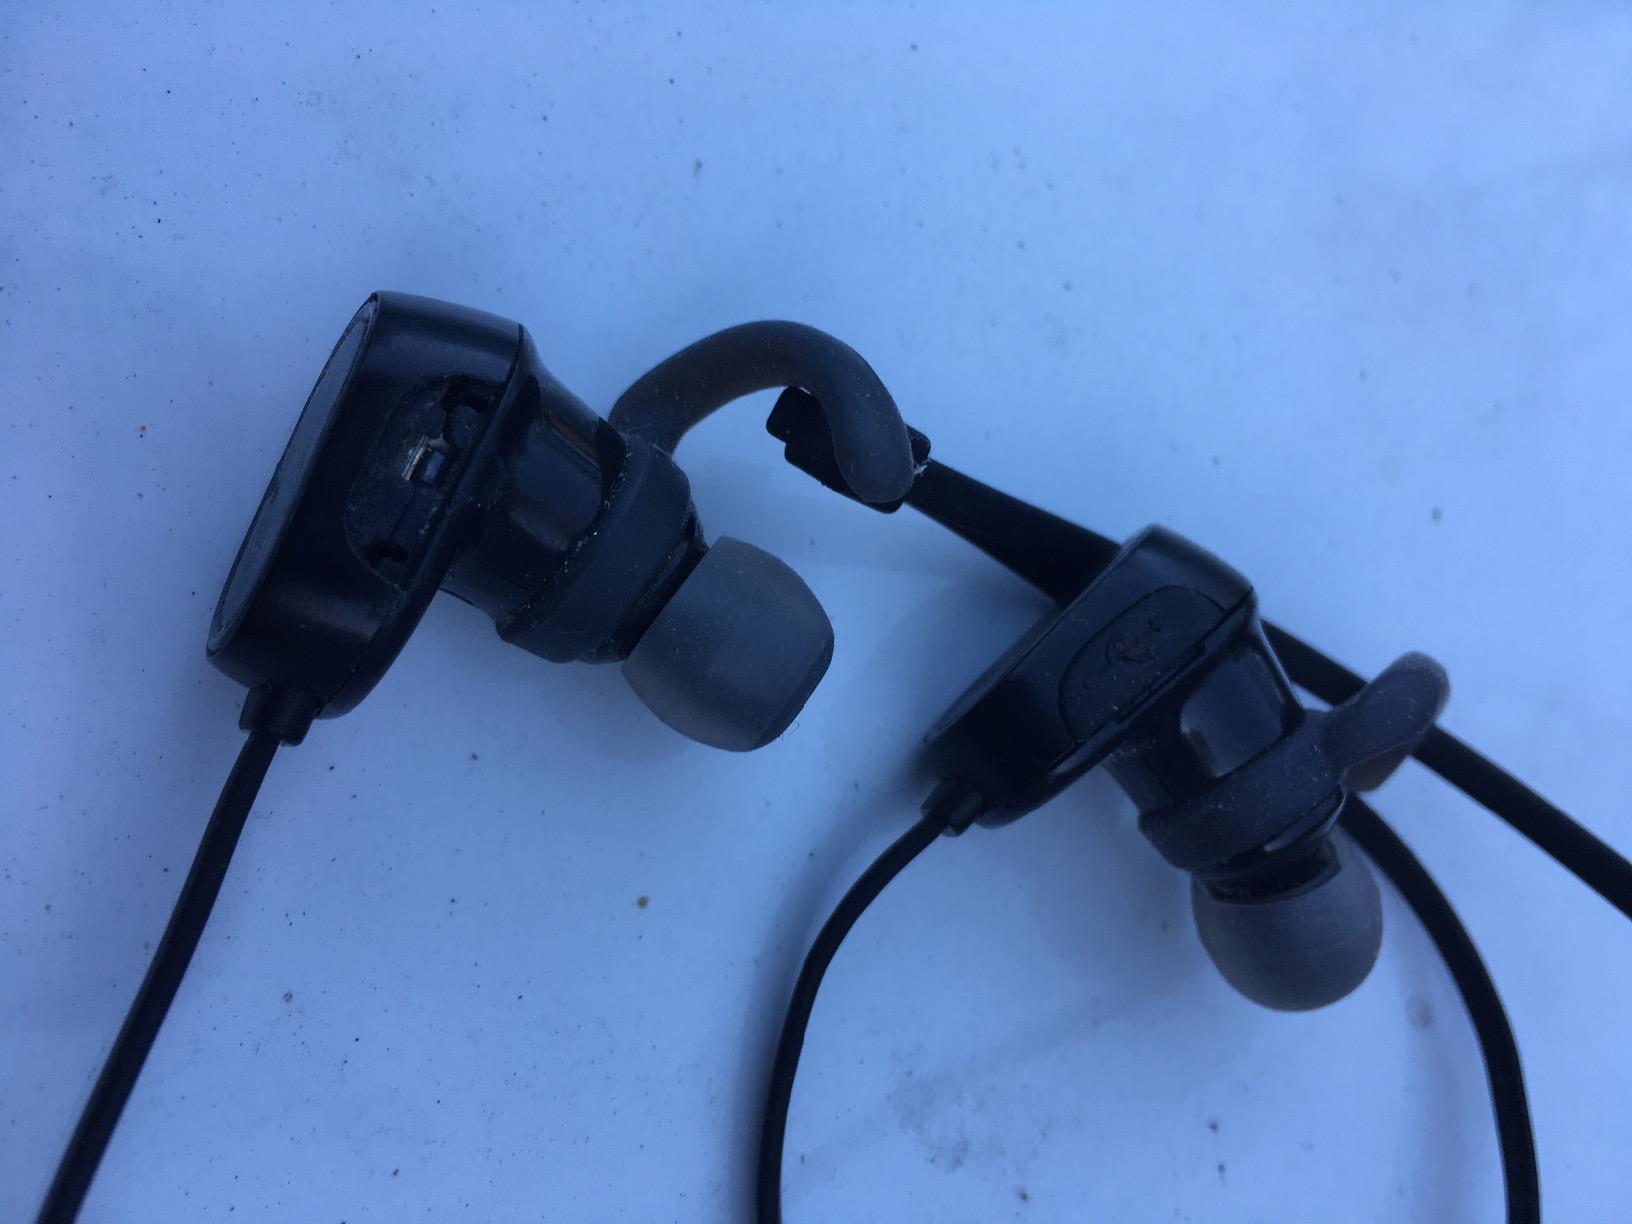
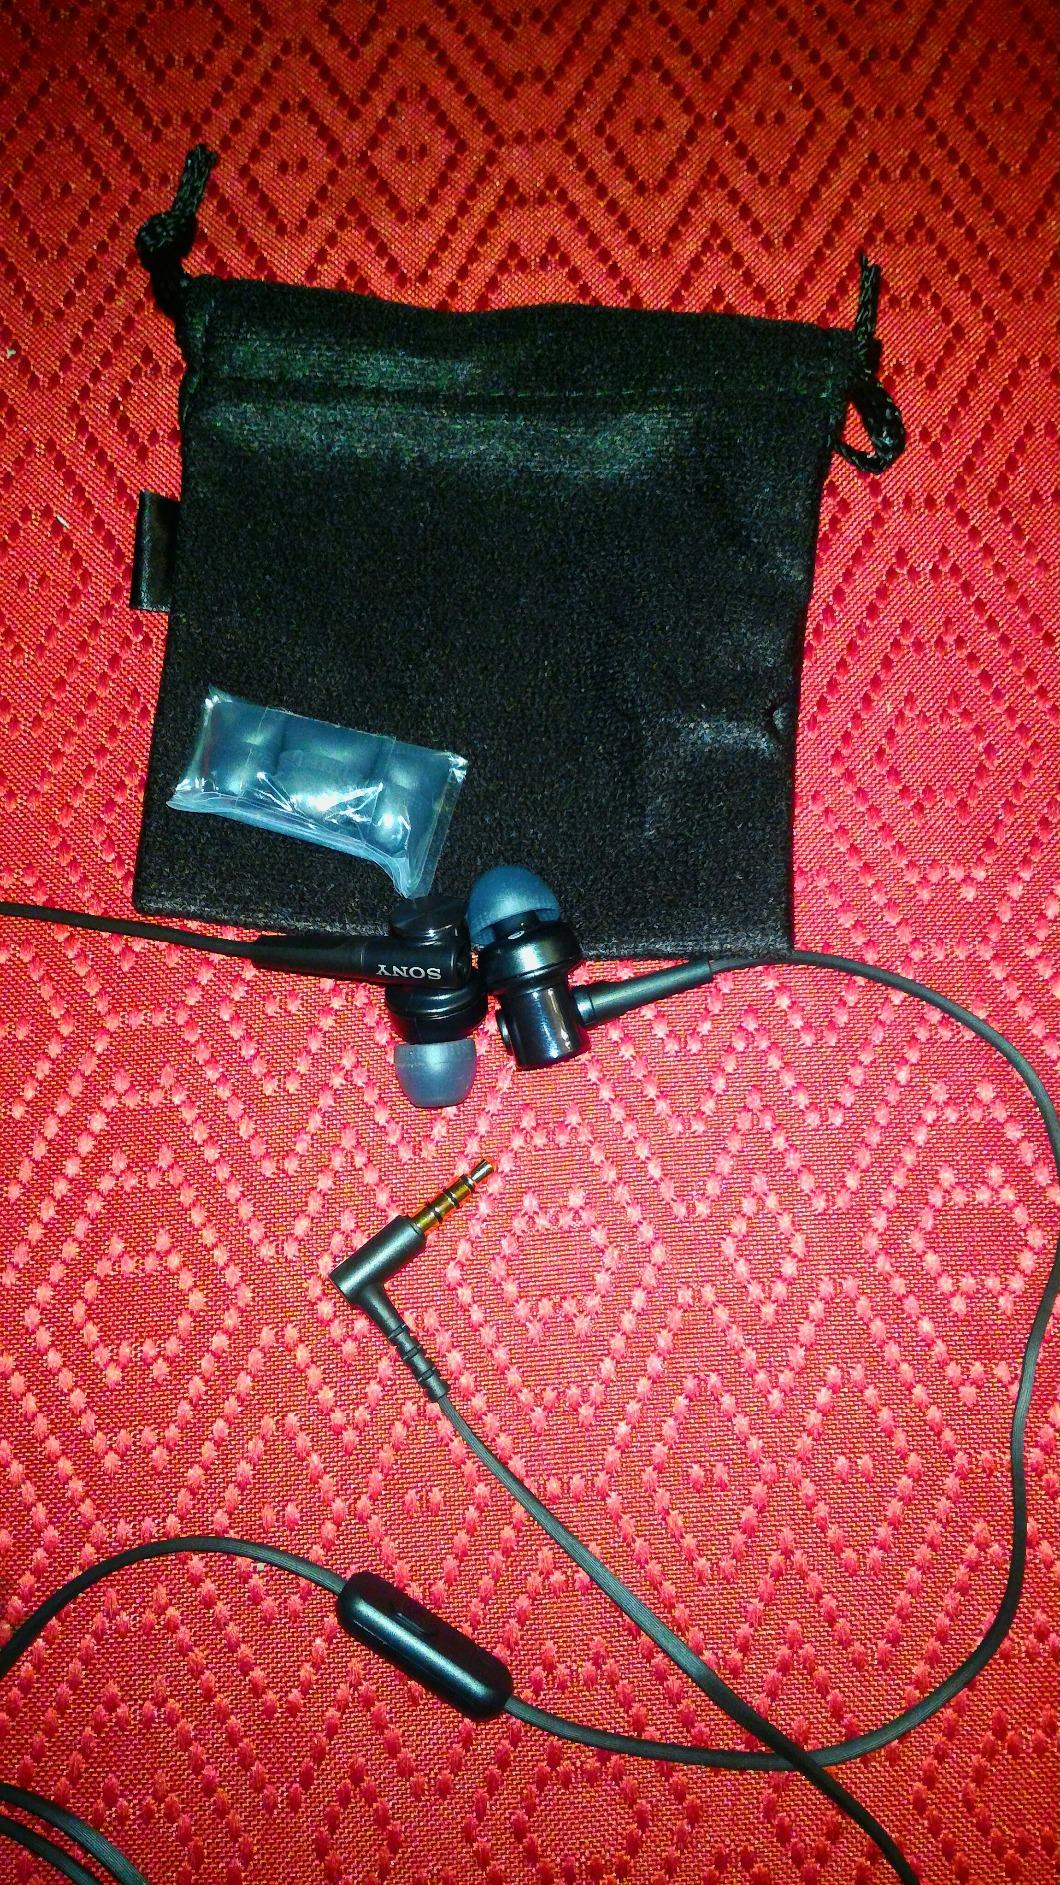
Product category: headphones
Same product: no